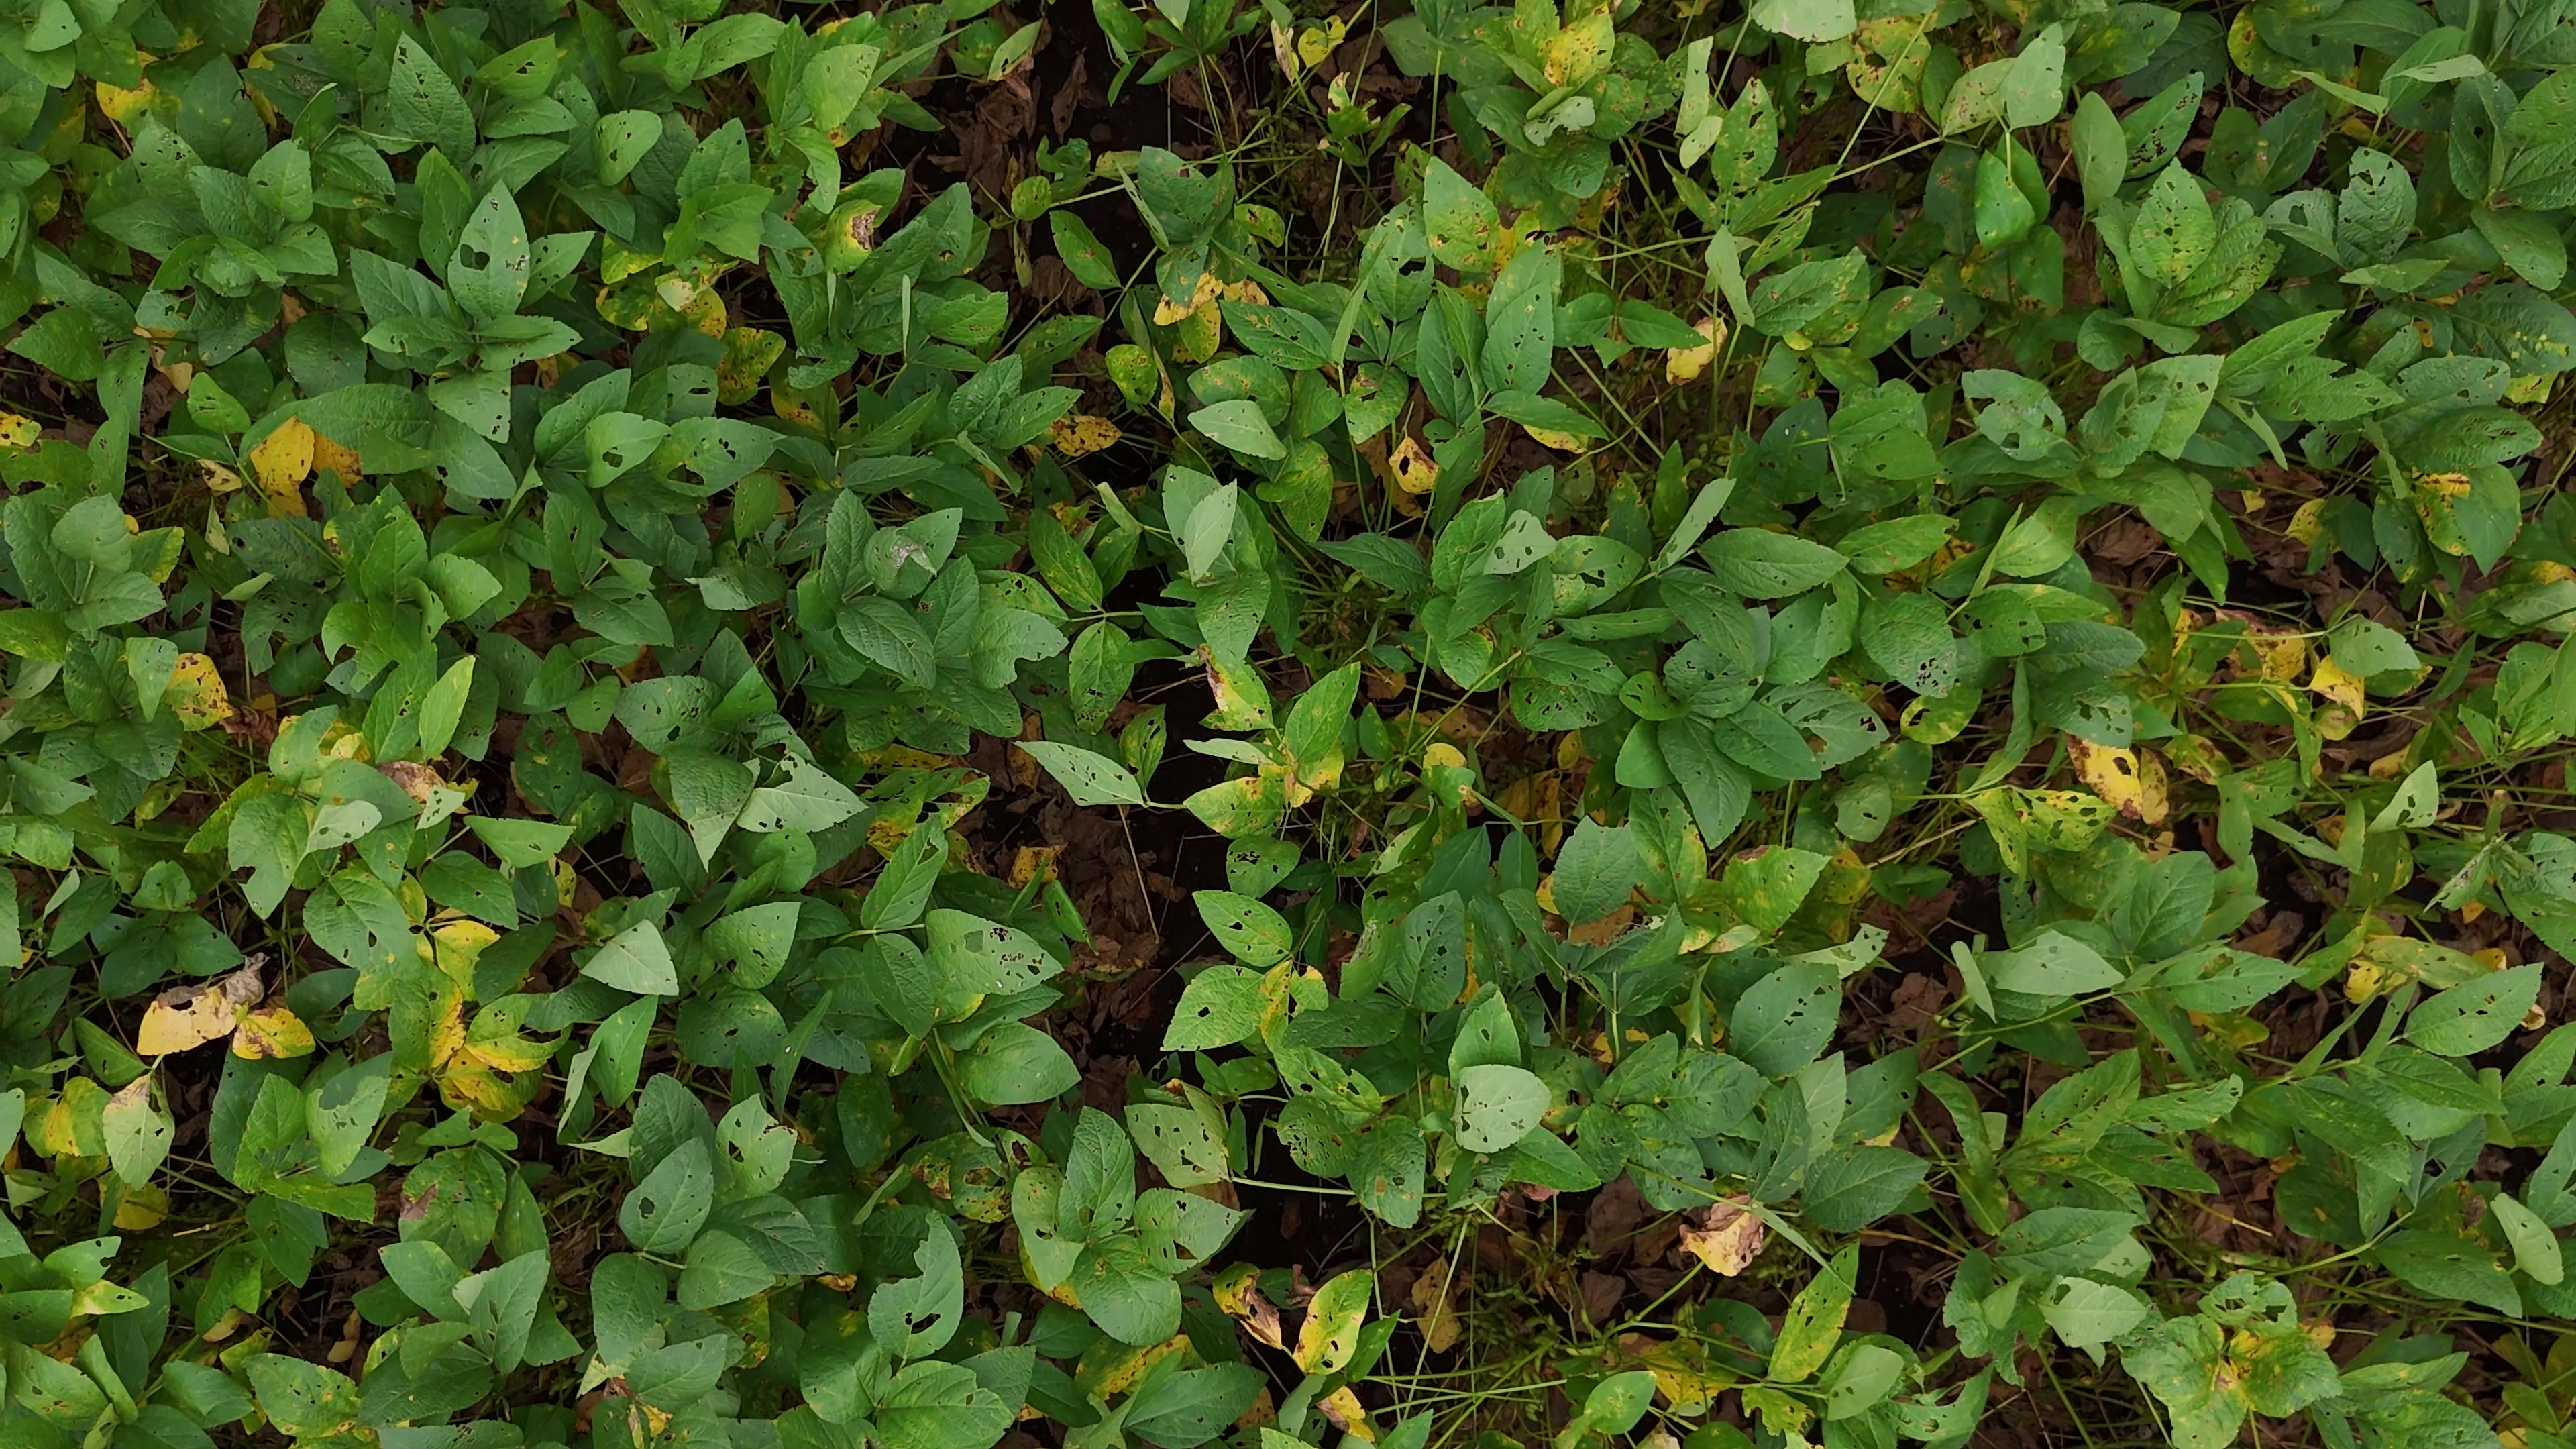
Label: Rust